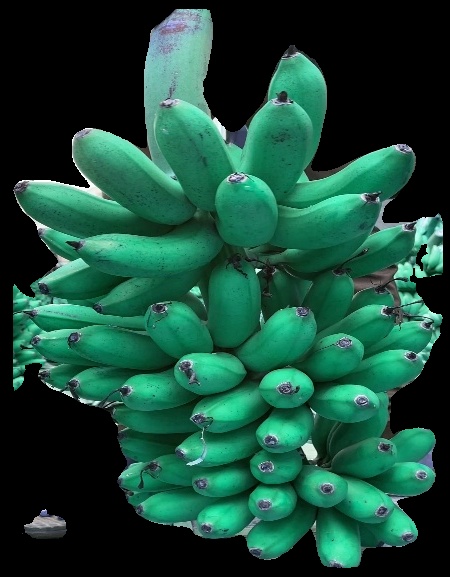
Variety: rasbale
Grade: grade1